Pyrogenic flowering

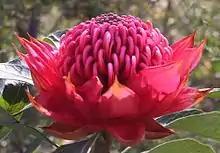
"Telopea speciosissima" - popular flower in New South Wales Australia that utilizes pyrogenic flowering.

Pyrogenic flowering is the fire-adapted trait in plants that is defined by an increase or a peak in flowering after a fire event. Pyrogenic flowering allows for plants to persist in fire-prone environments. Pyrogenic flowering can be facultative, meaning the rate of flowering temporarily increases following burning, or obligate, meaning flowering only occurs post-fire. There is high variation in the length of time between when a fire occurs and when pyrogenic flowering is triggered, and it is frequently species specific. Some pyrogenic flowering does not occur until up to a year post-fire whereas in extreme cases some flowers can emerge just hours after fire disturbance. Precise physiological triggers for pyrogenic flowering have not been heavily studied as is likely to vary between groups. Some suggested stimuli of pyrogenic flowering are the increase in light due to loss of canopy or competition, nutrient changes in the soil, or chemicals associated with fires acting as a trigger.